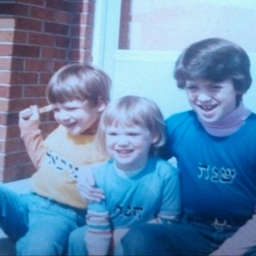
the siblings : with their names printed in human language